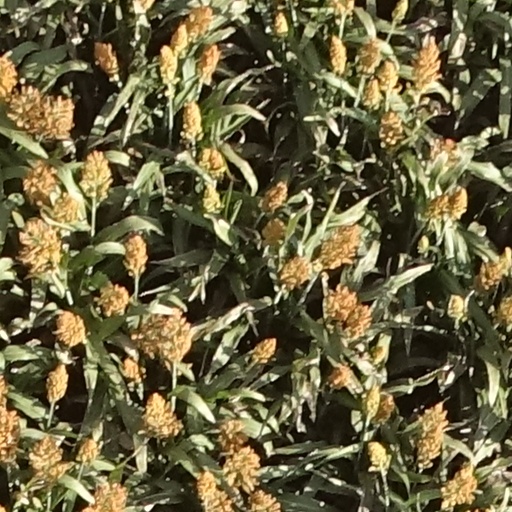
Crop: sorghum